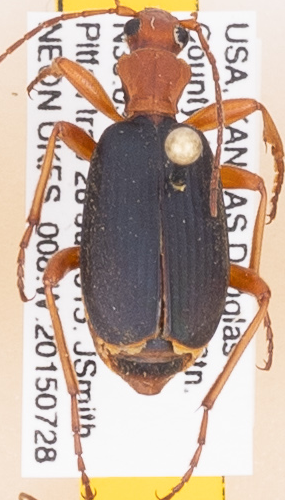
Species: Brachinus alternans
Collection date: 2015-07-28
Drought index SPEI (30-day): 1.69
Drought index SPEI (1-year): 1.064
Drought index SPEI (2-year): -0.114